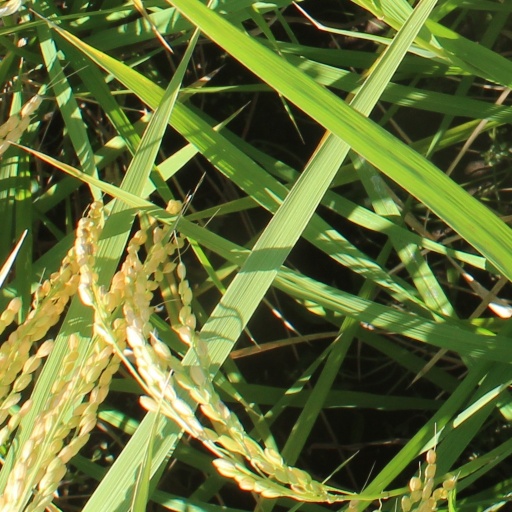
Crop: rice